Palantír

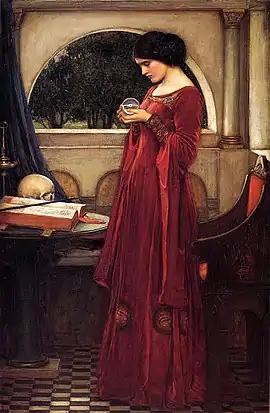
Tom Shippey suggests that the palantírs' deception says one should trust in providence, not crystal balls. Painting by J.W. Waterhouse, 1902

A wielder of great power such as Sauron could dominate a weaker user through the stone, which was the experience of Pippin Took and Saruman. Even one as powerful as Sauron could not make the palantírs "lie", or create false images; the most he could do was to selectively display truthful images to create a false impression in the viewer's mind. In "The Lord of the Rings", three such uses of the stones are described, and in each case, a true image is shown, but the viewer draws a false conclusion from the facts. This applies to Sauron when he sees Pippin in Saruman's stone and assumes that Pippin has the One Ring, and that Saruman has therefore captured it. Denethor, too, is deceived through his use of a palantír, this time by Sauron, who drives Denethor to suicide by truthfully showing him the Black Fleet approaching Gondor, without telling him that the ships are crewed by Aragorn's troops, coming to Gondor's rescue. Shippey suggests that this consistent pattern is Tolkien's way of telling the reader that one should not "speculate" – the word meaning both to try to double-guess the future, and to look into a mirror (Latin: "speculum" 'glass or mirror') or crystal ball – but should trust in one's luck and make one's own mind up, courageously facing one's duty in each situation.